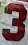
Number: 3